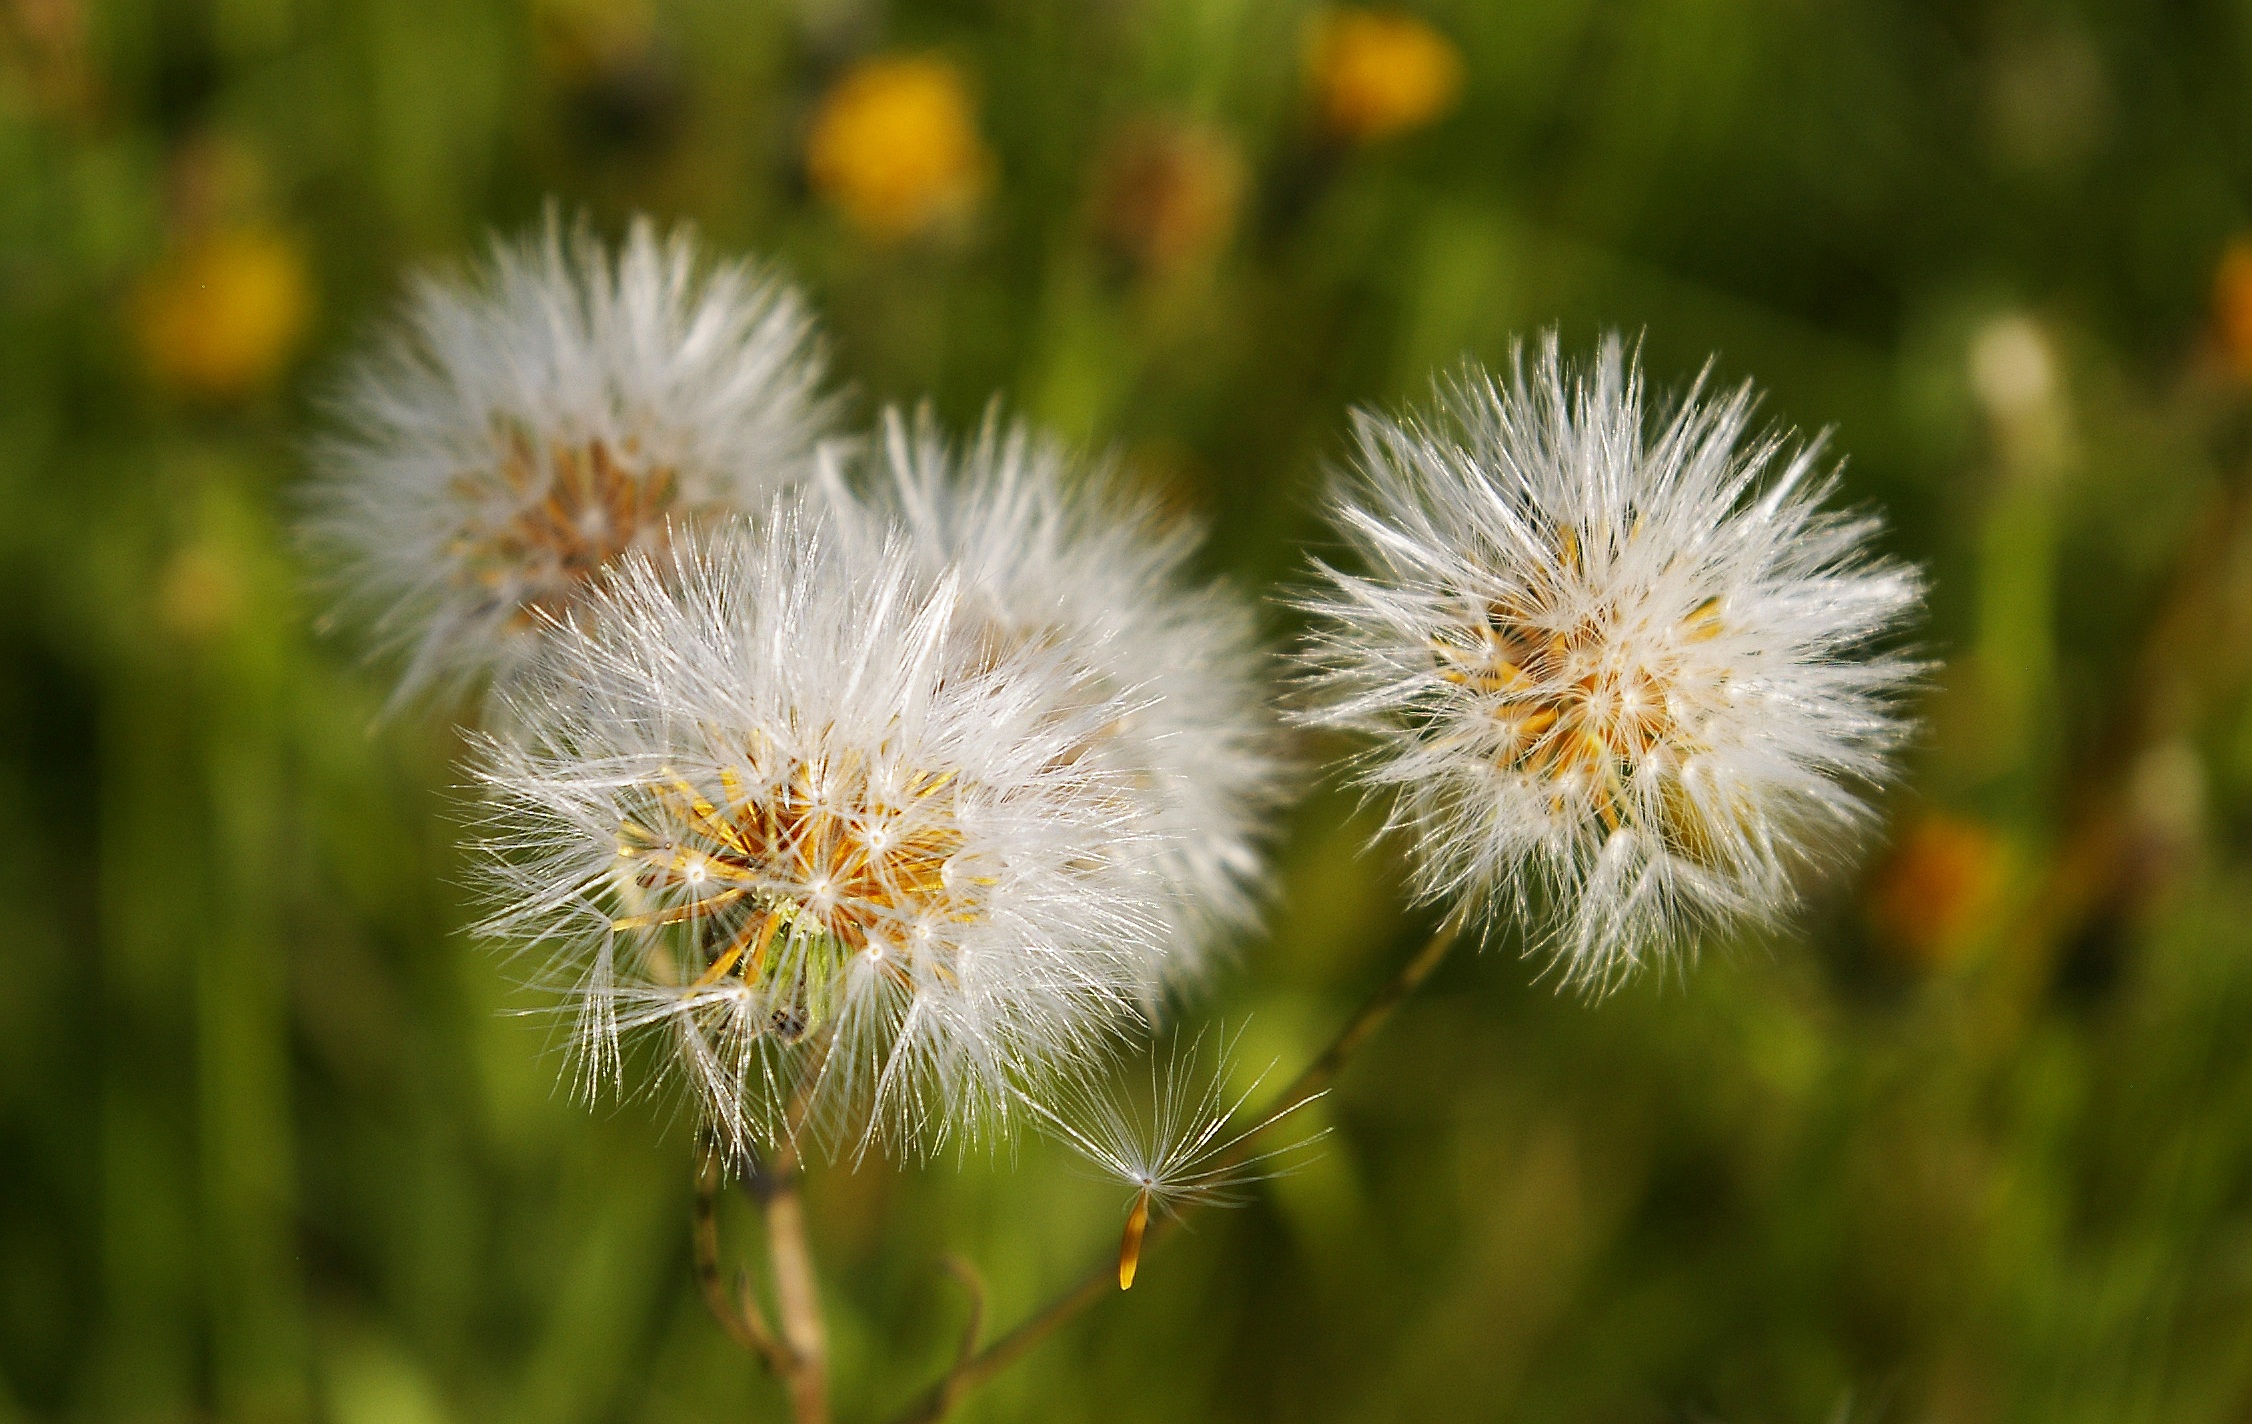
nature, grass, plant, field, photography, meadow, dandelion, prairie, flower, summer, botany, flora, wildflower, close up, thistle, dandelions, macro photography, flowering plant, daisy family, asterales, grass family, plant stem, land plant